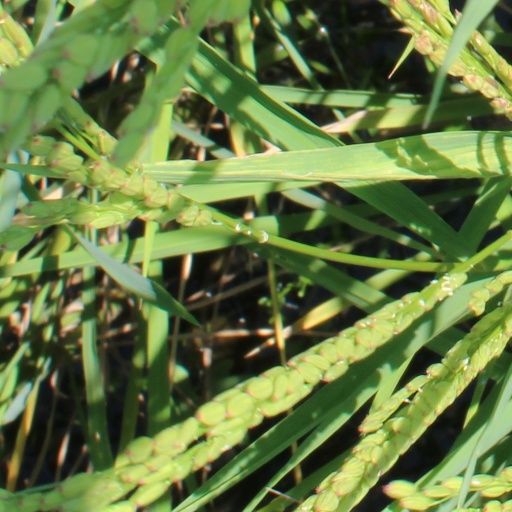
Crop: rice